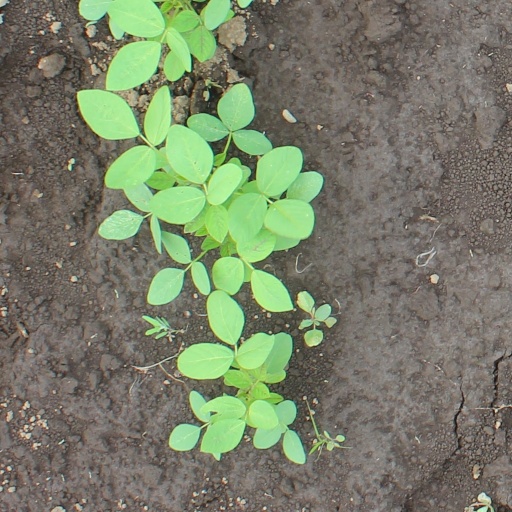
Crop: soybean